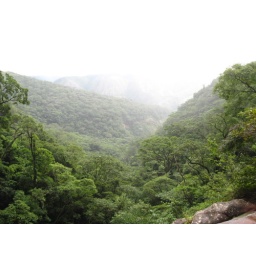
jungle view ( you can't see the flocks of green birds flying around everywhere)